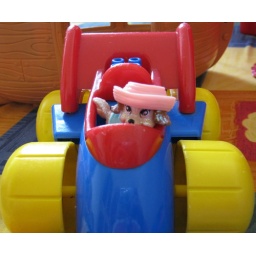
Polly Pocket dog in car